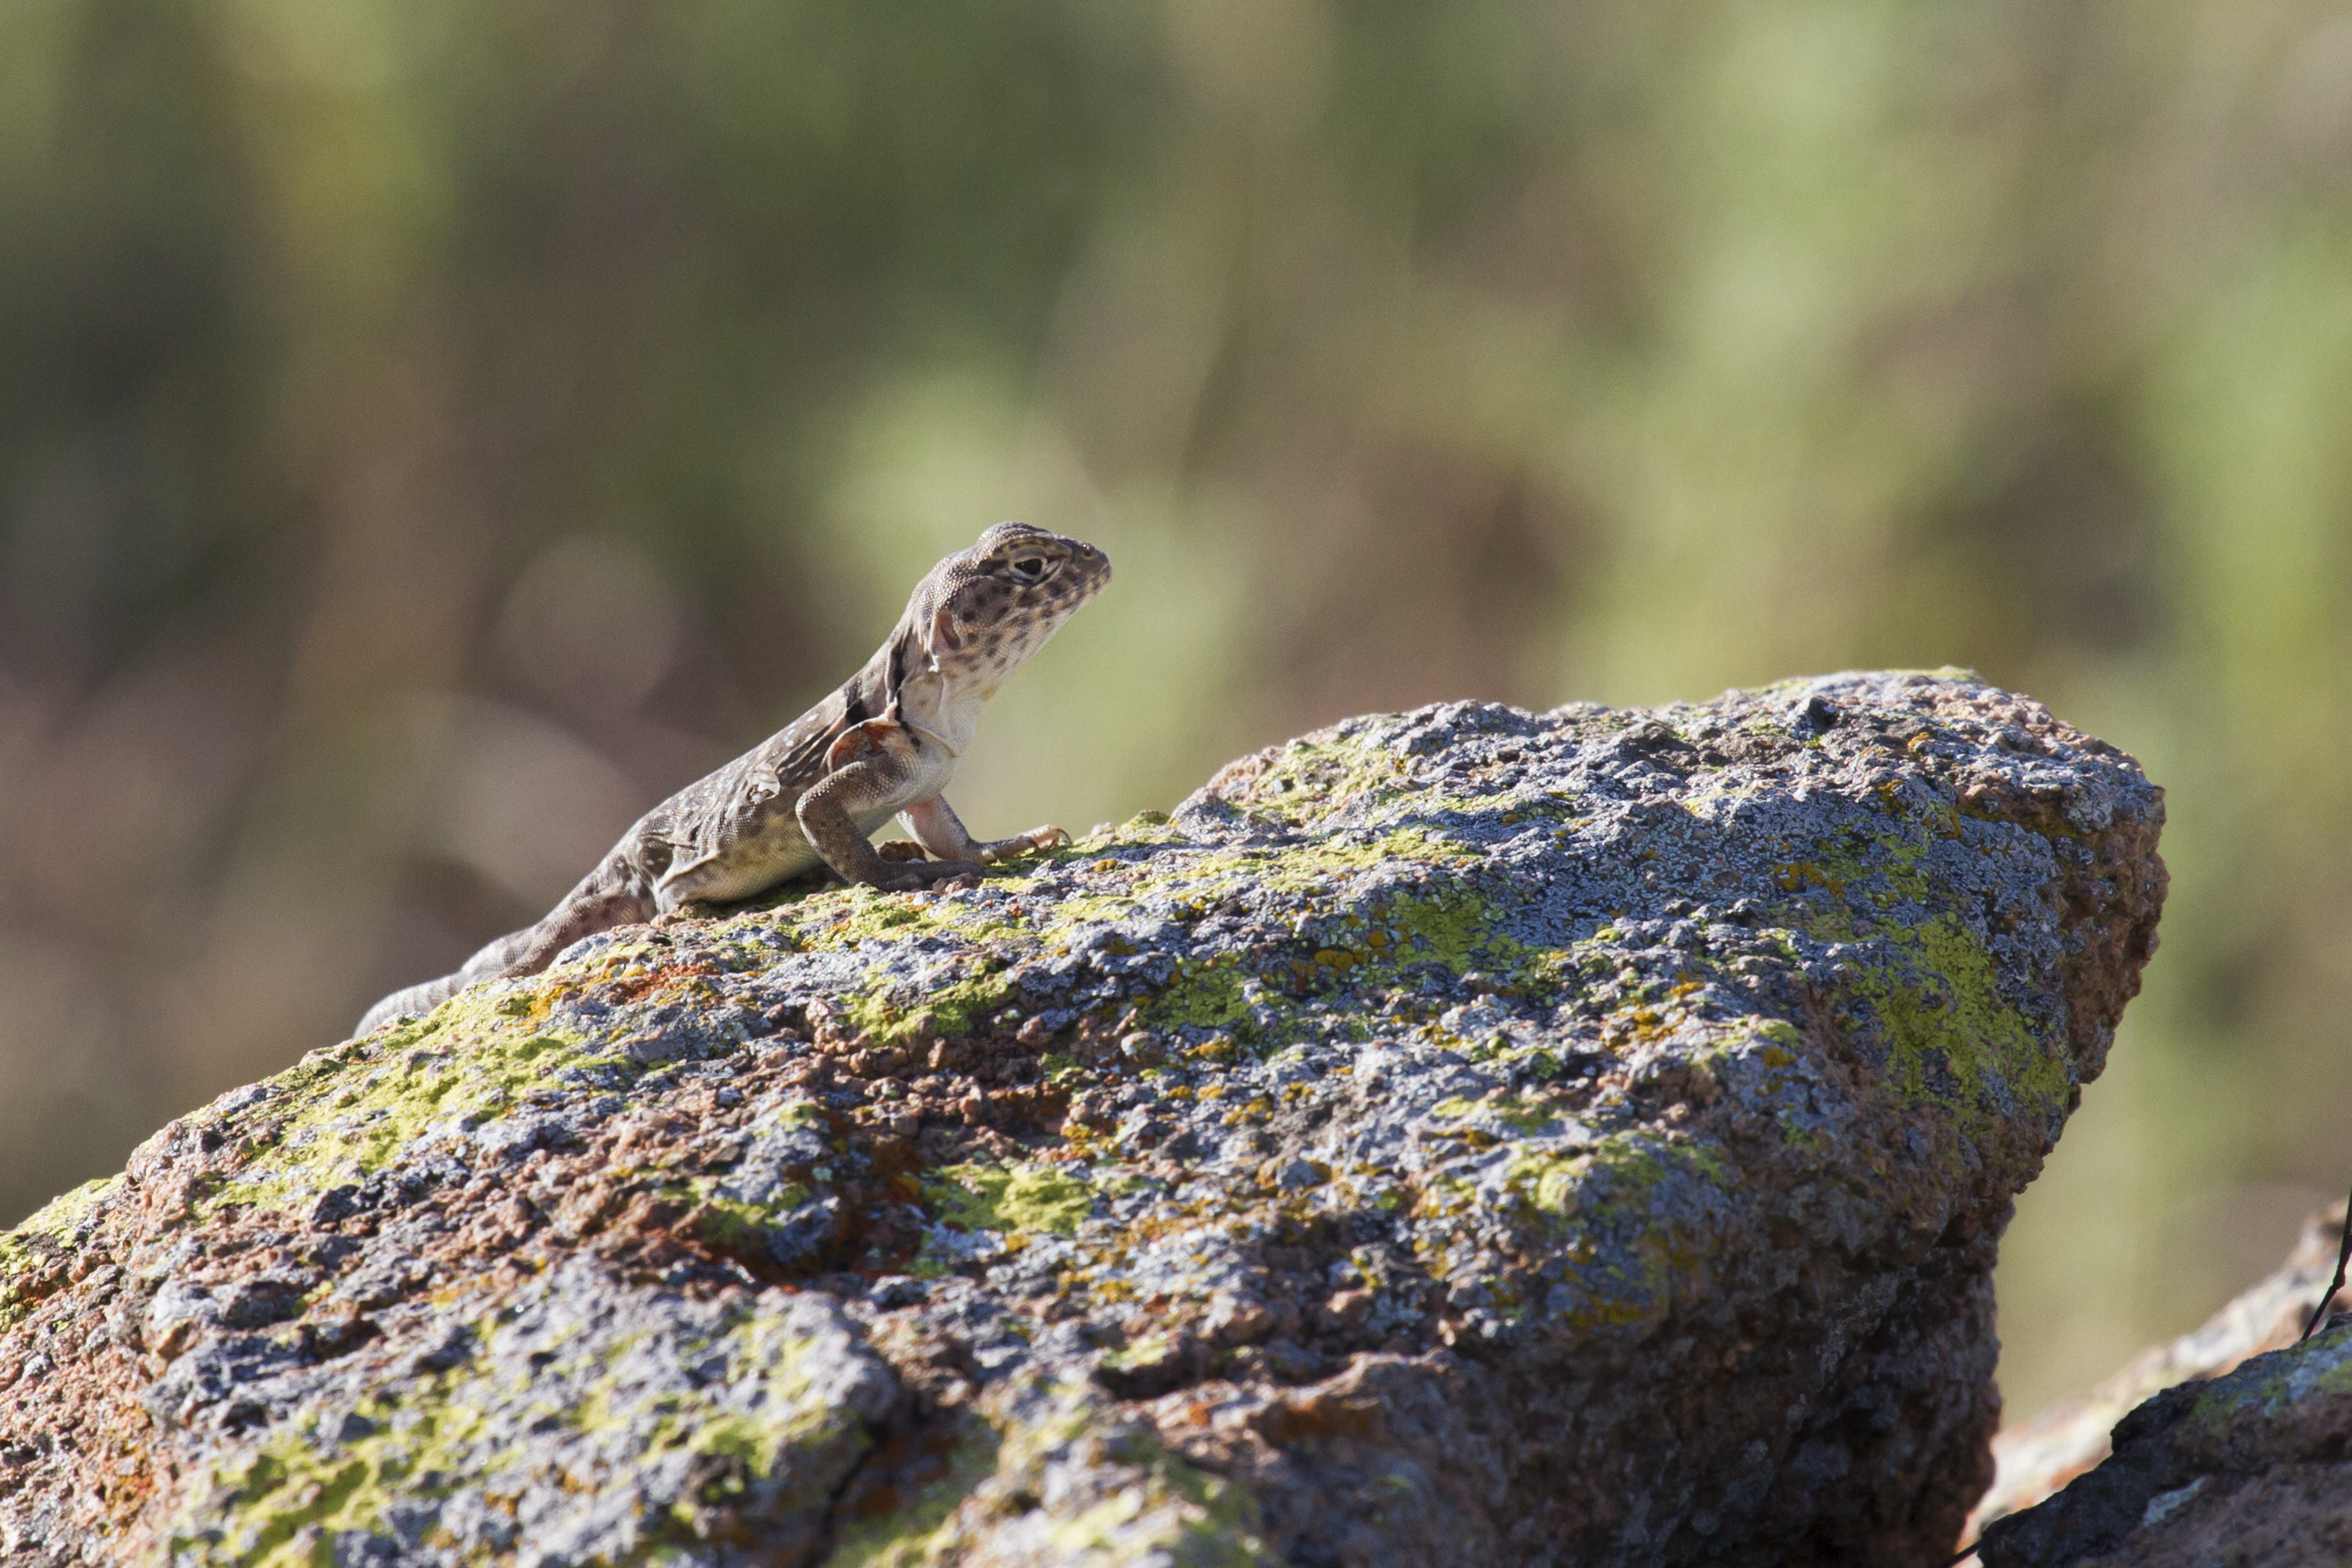
nature, female, wildlife, reptile, fauna, lizard, close up, vertebrate, oklahoma, larrysmith, wichitamountains, collardlizard, mountainboomer, macro photography, agamidae, scaled reptile, lacertidae